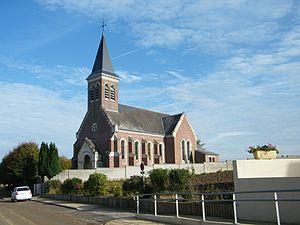
église.
Solente est une commune française située dans le département de l'Oise en région Hauts-de-France.